Aquamarine Fukushima

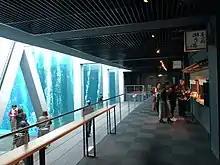
The Sea of tide tanks and SushiShop

Aquamarine Fukushima is the only aquarium that has successfully captivity Indo-Pacific sailfish for more than one week. In 2009 and 2020, aquariums succeeded in raising Indo-Pacific sailfish for two months.